Scalping (trading)

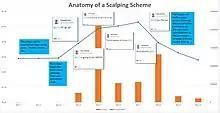
Anatomy of a Scalping Scheme

Scalping in this sense is the practice of purchasing a security for one's own account shortly before recommending that security for investment and then shortly thereafter selling the security at a profit upon the rise in the market price following the recommendation. The Supreme Court of the United States has ruled that scalping by an investment adviser operates as a fraud or deceit upon any client or prospective client and is a violation of the Investment Advisers Act of 1940. The prohibition on scalping has been applied against persons who are not registered investment advisers, and it has been ruled that scalping is also a violation of Rule 10b-5 under the Securities Exchange Act of 1934 if the scalper has a relationship of trust and confidence with the persons to whom the recommendation is made. The Securities and Exchange Commission has stated that it is committed to stamping out scalping schemes.